Qianqian

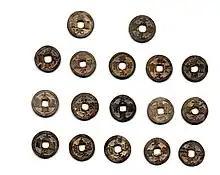
Lead cash coins attributed to the Song dynasty period, these were unknown until relatively recent archeological discoveries.

Until relatively recently, it was not known that the imperial government of the Song dynasty had attempted several times to create lead cash coins.